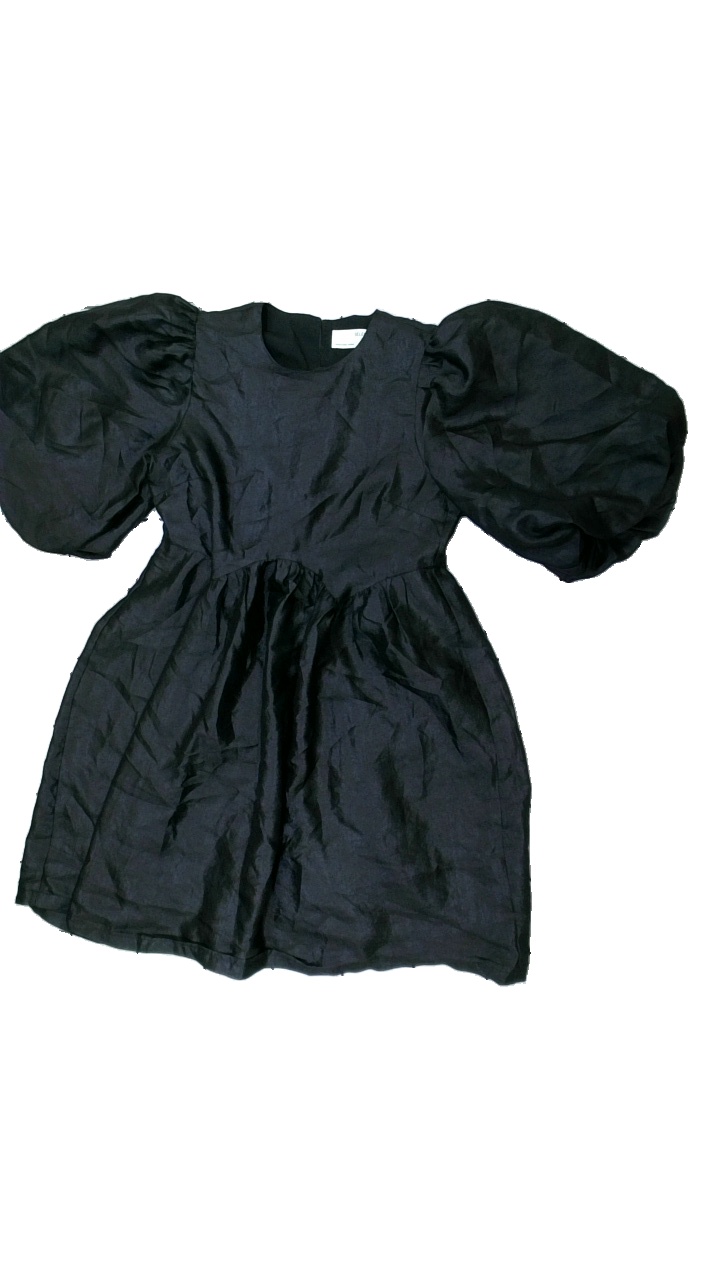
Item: Dress (Ladies)
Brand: Selected Homme/femme
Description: Black dress with puffsleeves
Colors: Black
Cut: Loose, Cropped
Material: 100% Polyester
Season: All
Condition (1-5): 3
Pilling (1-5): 5
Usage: Reuse
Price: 100-150